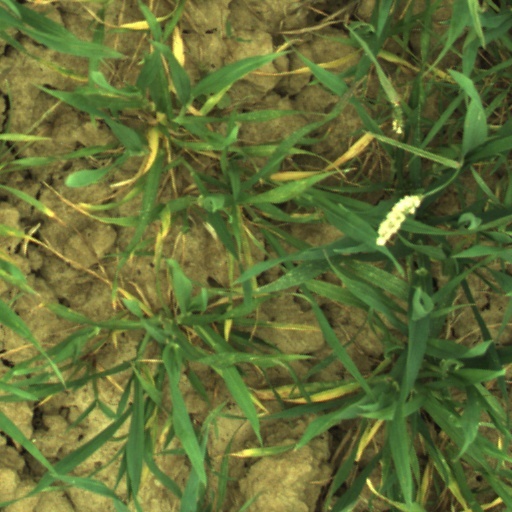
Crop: wheat